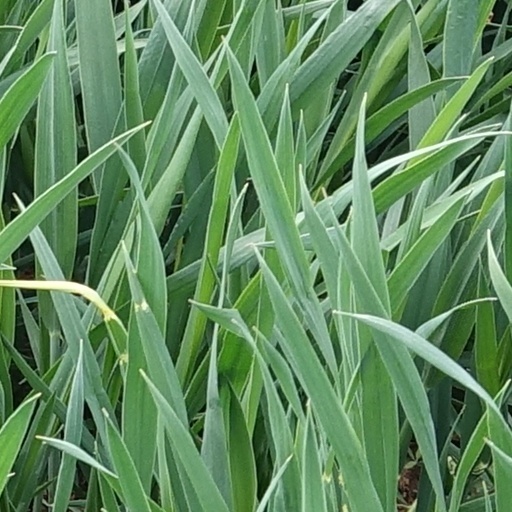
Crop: wheat